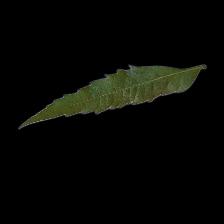
Plant: Neem